Alien (franchise)

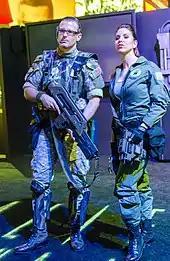
Promotion of "" at E3 2012

Since the launch of the "Alien" franchise, there have been numerous video games released over the years, spanning a variety of genres. In addition to appearances in crossover video games, including those from the "Alien vs. Predator" franchise, "Mortal Kombat X", and "Dead by Daylight", the four films from the original series were adapted into video games, typically multiple times. The first release was "Alien" (1982) for the Atari 2600, inspired heavily by "Pac-Man". A second adaptation of the first film was released in 1984. The sequel, "Aliens" was adapted into four different video games: two different 1986 games titled , a collection of minigames by Activision and a first-person shooter by Software Studios; as well as two different games titled "Aliens", a 1987 MSX platformer by Square and a 1990 arcade shoot 'em up by Konami. Acclaim Entertainment released three different games based on "Alien 3"; two different run and gun platformers - one for consoles in 1992, another for the SNES a year later - and a Game Boy adventure game in 1993. Sega also released a light gun arcade game "Alien 3: The Gun" in 1993. Acclaim's first-person shooter "Alien Trilogy" was released in 1996 and their adaptation of "Alien Resurrection" was released in 2000 as a PlayStation first-person shooter.